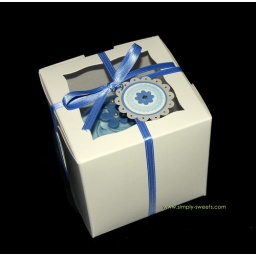
Blue and silver flower jumbo cupcake favors in box